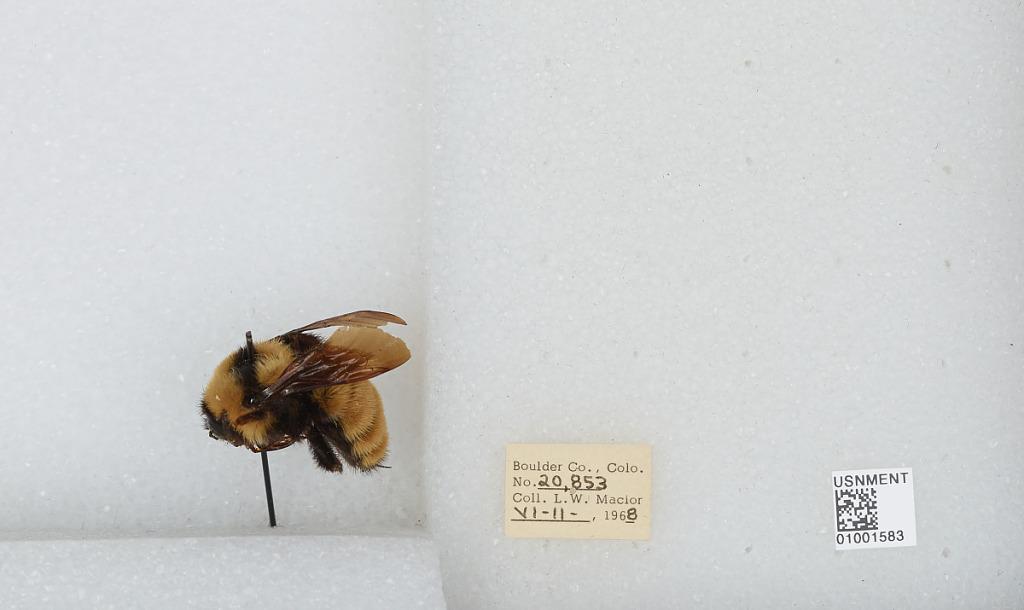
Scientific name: Bombus (Fervidobombus) fervidus fervidus (Fabricius)
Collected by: L. Macior
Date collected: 1968-6-11
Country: United States
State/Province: Colorado
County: Boulder
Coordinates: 40.09, -105.36